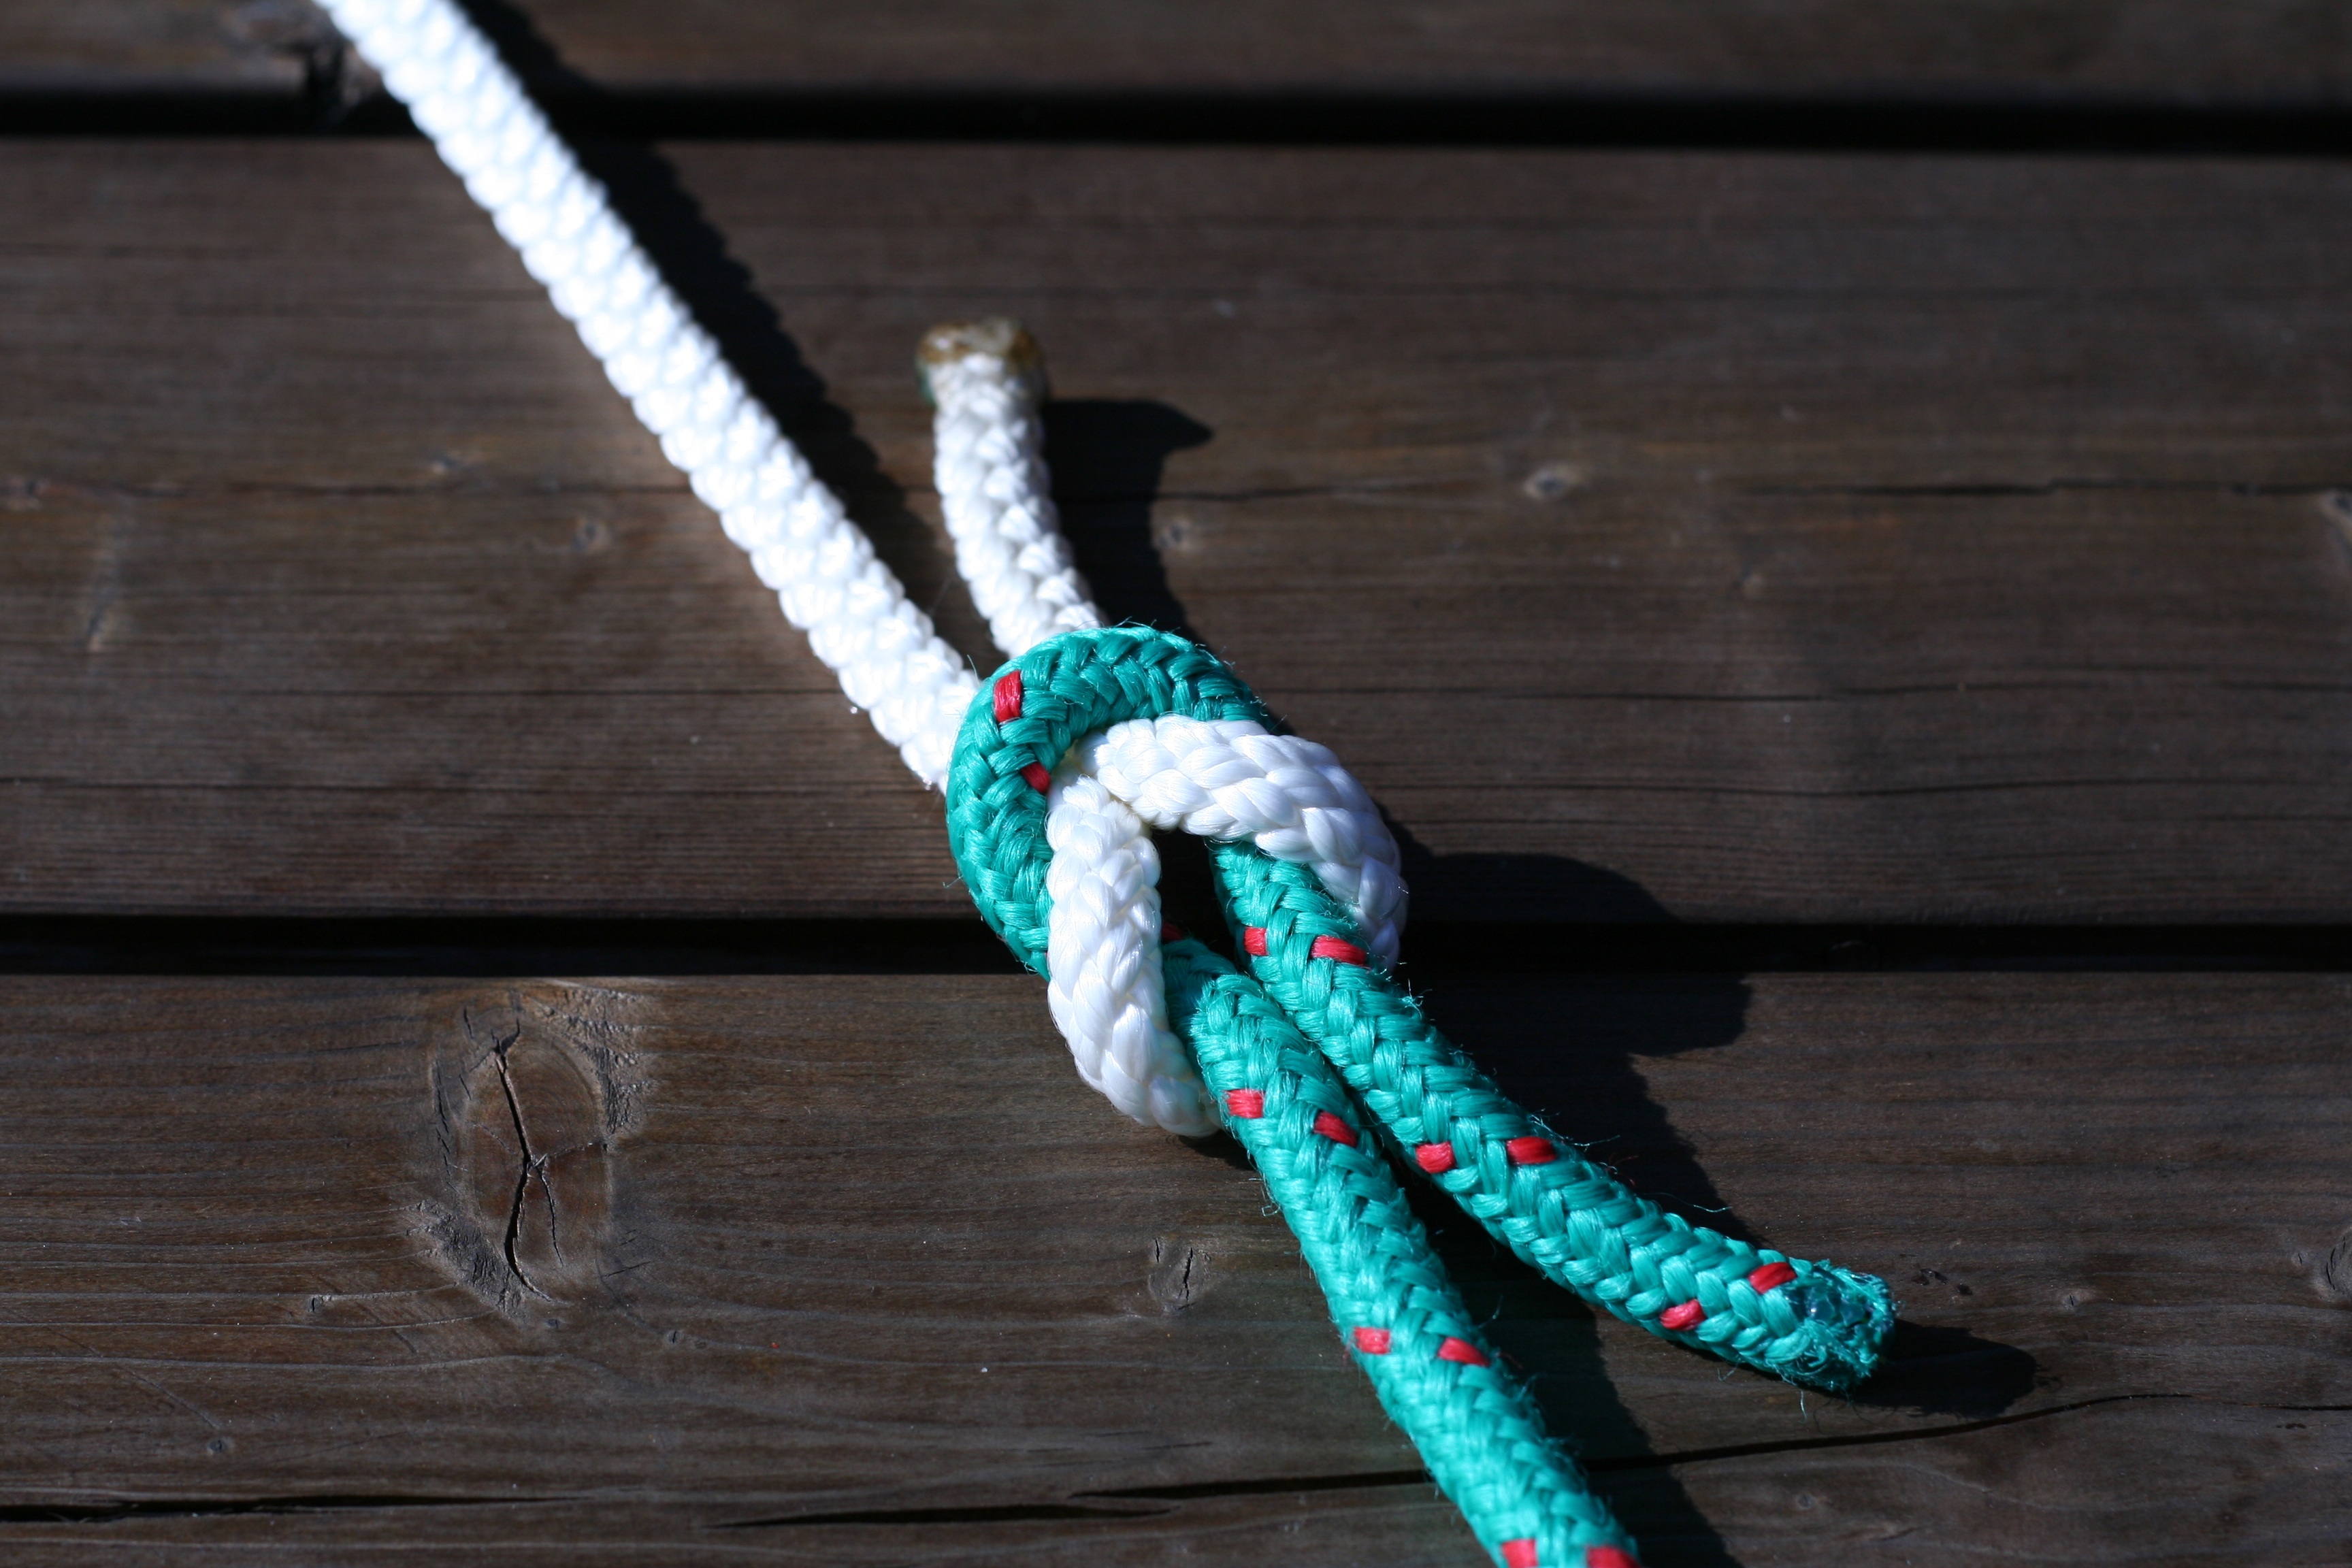
rope, green, jewellery, connect, connection, knot, connected, detention, fashion accessory